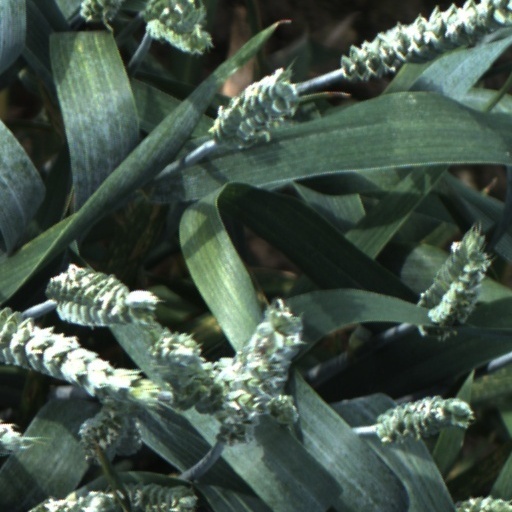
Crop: wheat